David Price (baseball)

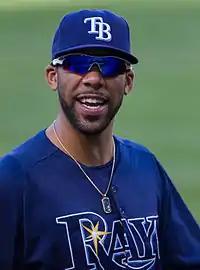
David Price in 2012

In his freshman season in 2005, Price was honored as a Freshman All-American by both "Baseball America" and "Collegiate Baseball". That year he went 2–4 with a 2.86 ERA in 19 games, compiling 92 strikeouts in innings pitched. Still, frustrated with his college workload, Price almost quit baseball to work at a McDonald's in his hometown but was talked out of it by his coach, Tim Corbin.